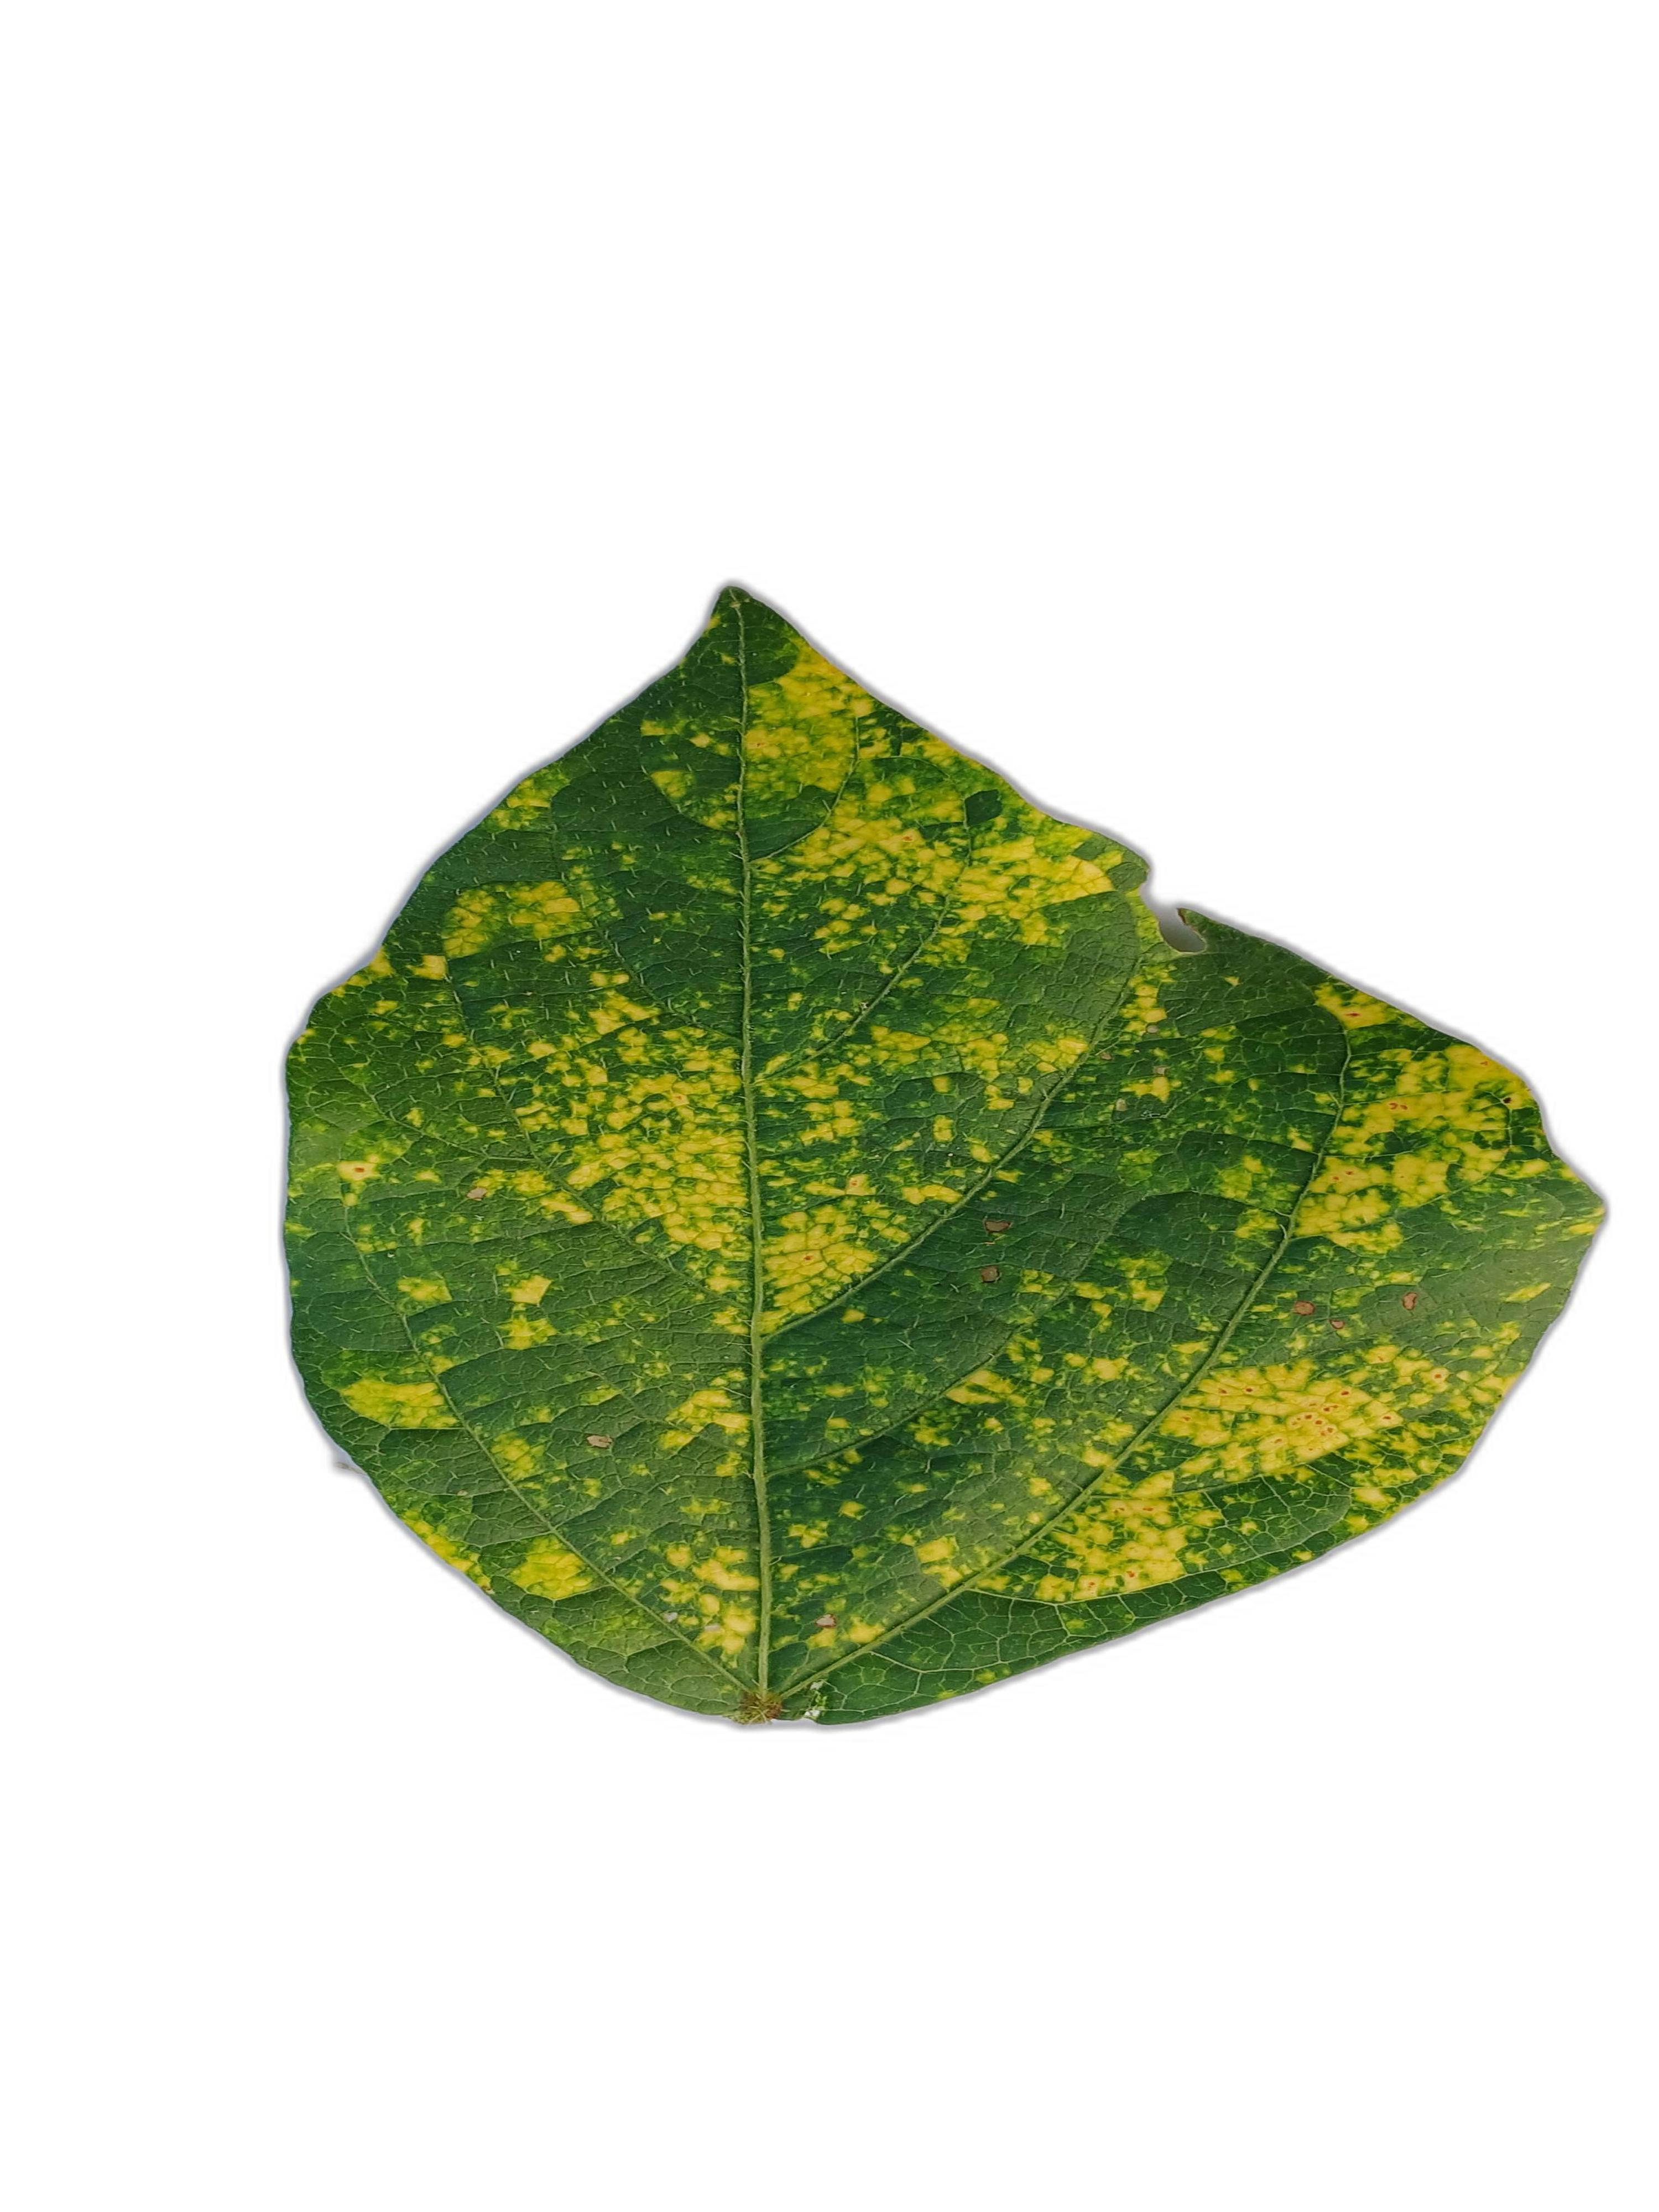
Label: Yellow Mosaic